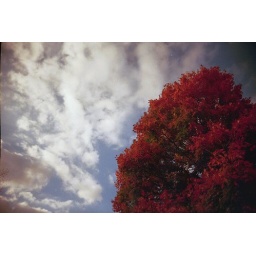
view of a tree changing leaves, sky in the background.